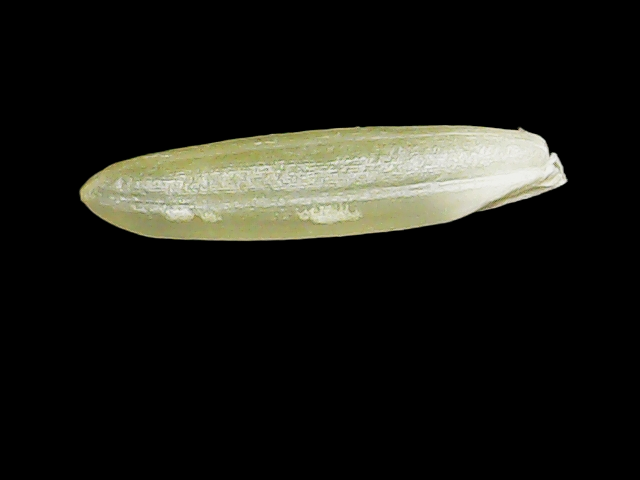
Rice variety: Binadhan25